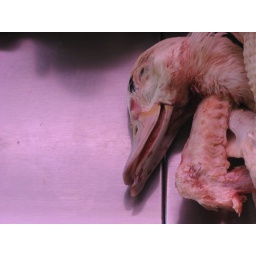
duck in a french market